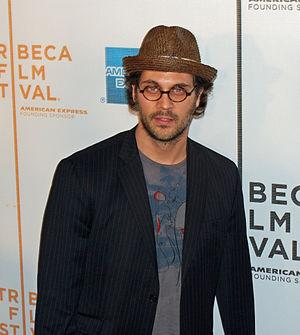
Todd Stashwick est un acteur américain, né le 16 octobre 1968 à Chicago.
Cet article présente la neuvième saison de la série d’anthologie horrifique American Horror Story : 1984.
Cet article présente les personnages de la série télévisée américaine The Originals.